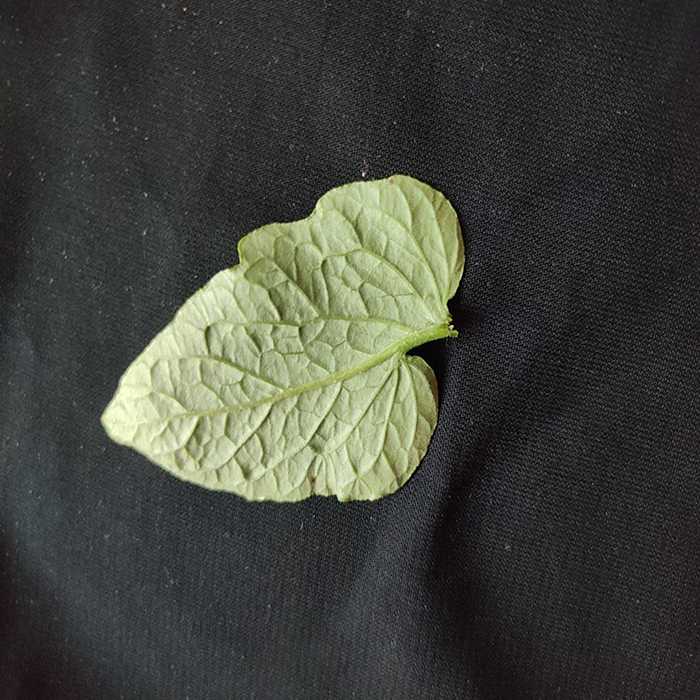
Plant: Tomato
Label: Tomato Fresh leaf